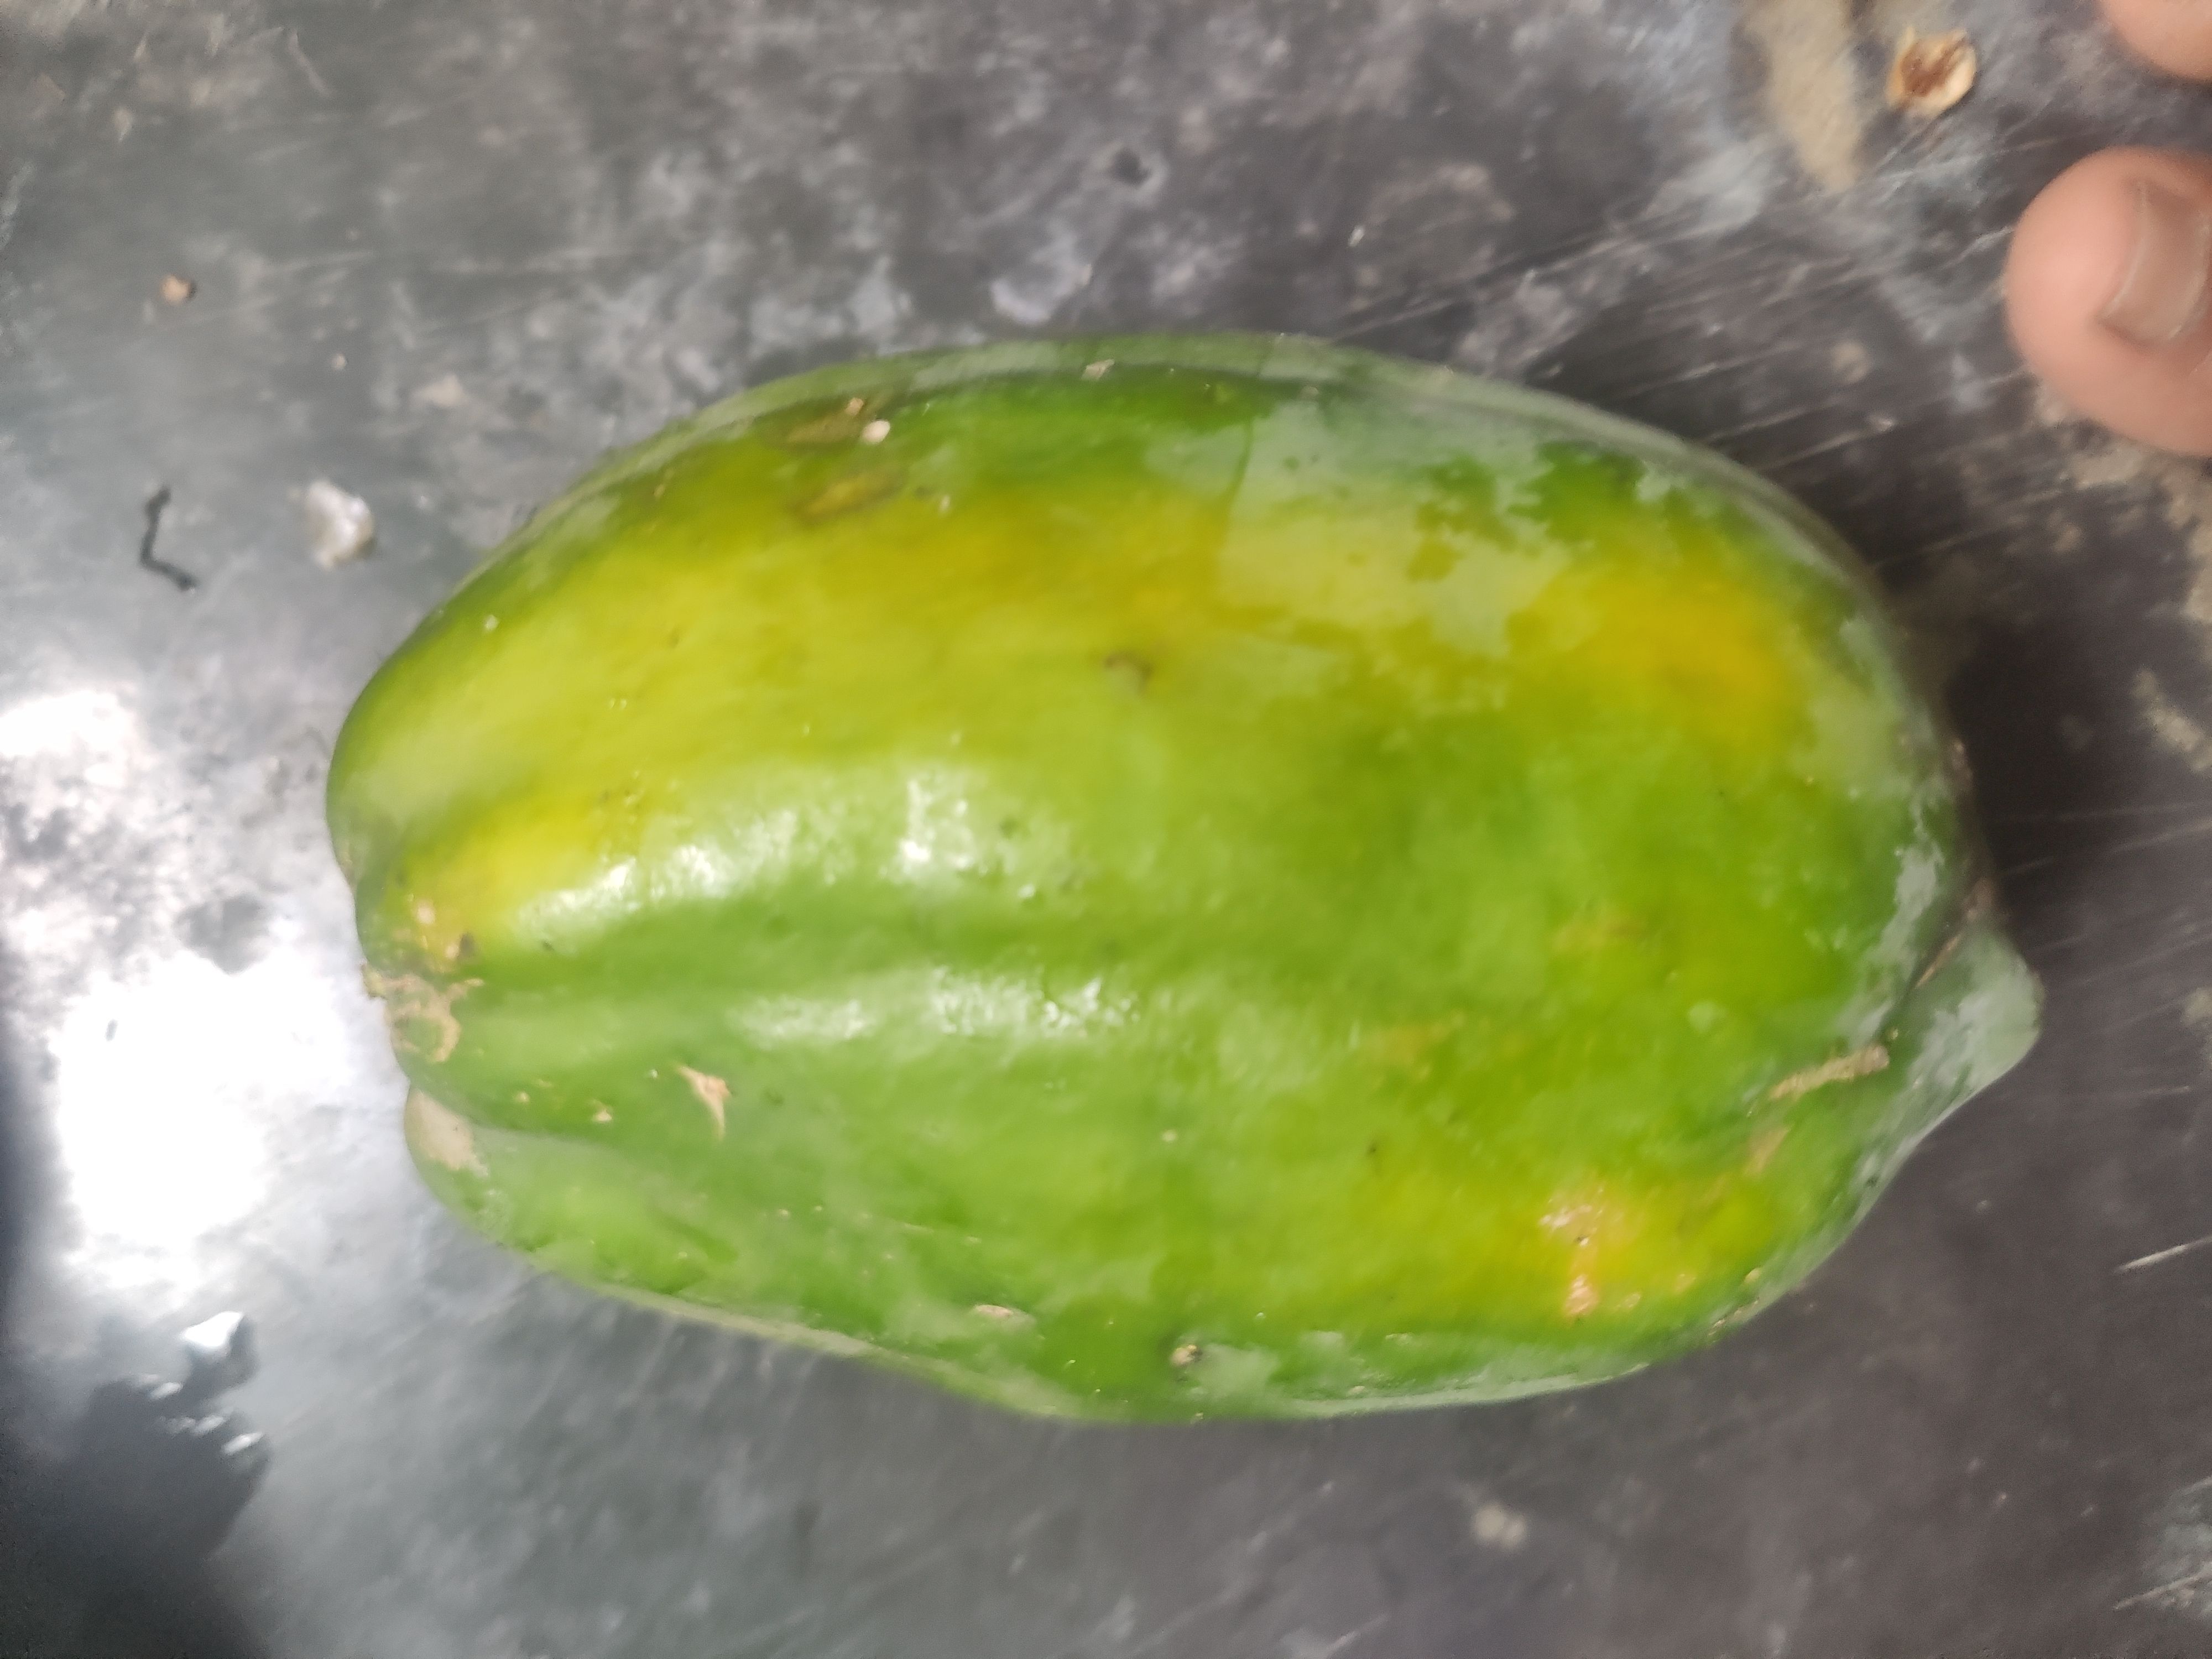
Fruit: papayas
Grade: 1st-grade